Paspalum conjugatum

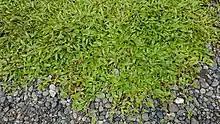
"Paspalum conjugatum" can be grown as a lawn grass if kept cropped and low to the ground

"Paspalum conjugatum" is native to the tropics of the Americas. It was introduced to tropical Southeast Asia and the Pacific Islands during the colonial period. It is particularly abundant in the Philippines from where the English common name "carabao grass" originates (named after the carabao, the local water buffalo breed); and in Hawaii where it is known as "hilo grass". They have also spread to Northern Africa and Northern and Eastern Australia.